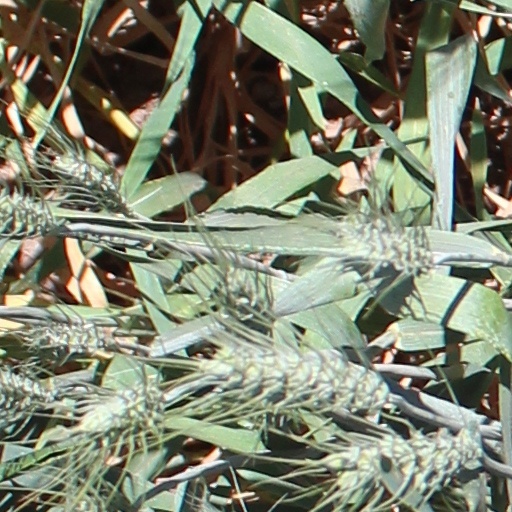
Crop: wheat